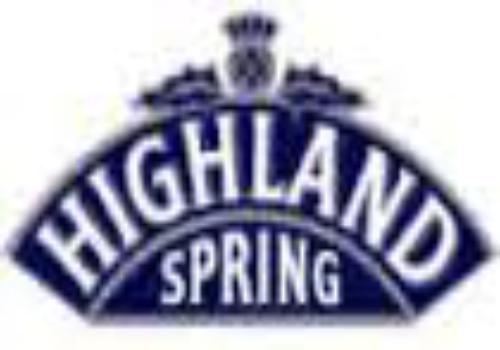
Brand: Highland Spring
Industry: Food